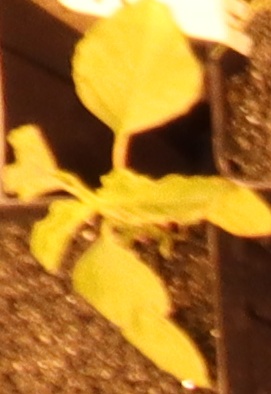
Label: Palmer Amaranth